National Museum of Myanmar (Yangon)

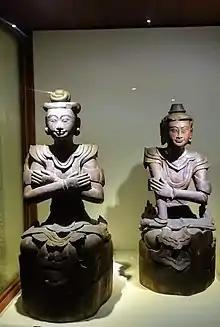
Wooden statues of a king and queen

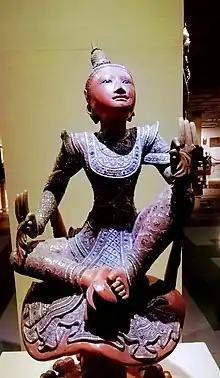
Wooden statue

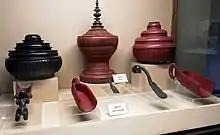
Items used for food for monks

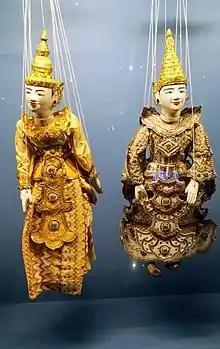
Burmese marionettes (Yoke thé)

In 2015, the museums of Myanmar joined the International Council of Museums (ICOM) for wider international cooperation. In order to meet international standards of skills training and development for staff in museums to protect, safeguard and share the country's unique cultural heritage, the National Museum has also cooperated with the British Council Burma and the Collections Trust, a London-based charity. Among other activities, training courses were organized to gain the knowledge and skills necessary to increase the growth and sustainability of galleries and museums in Myanmar.